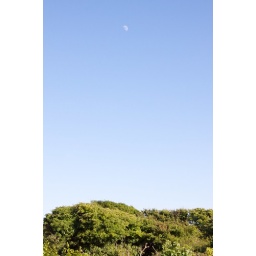
The blue gradient in the sky on this one is better than I remember.